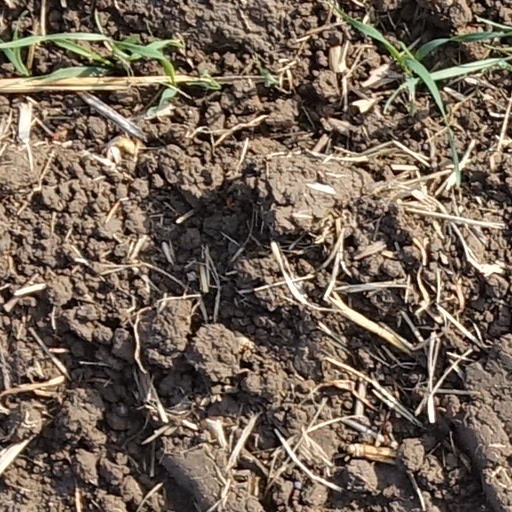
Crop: wheat